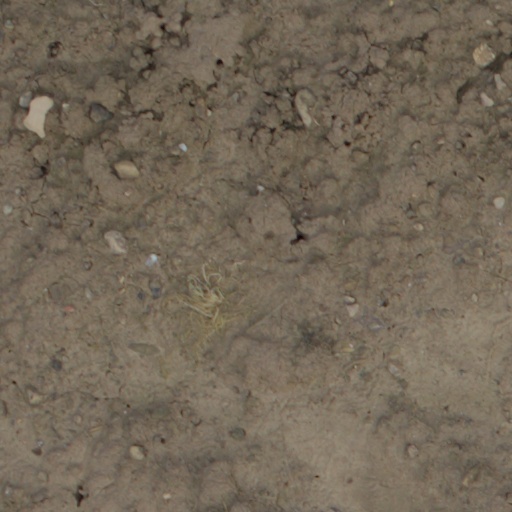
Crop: wheat